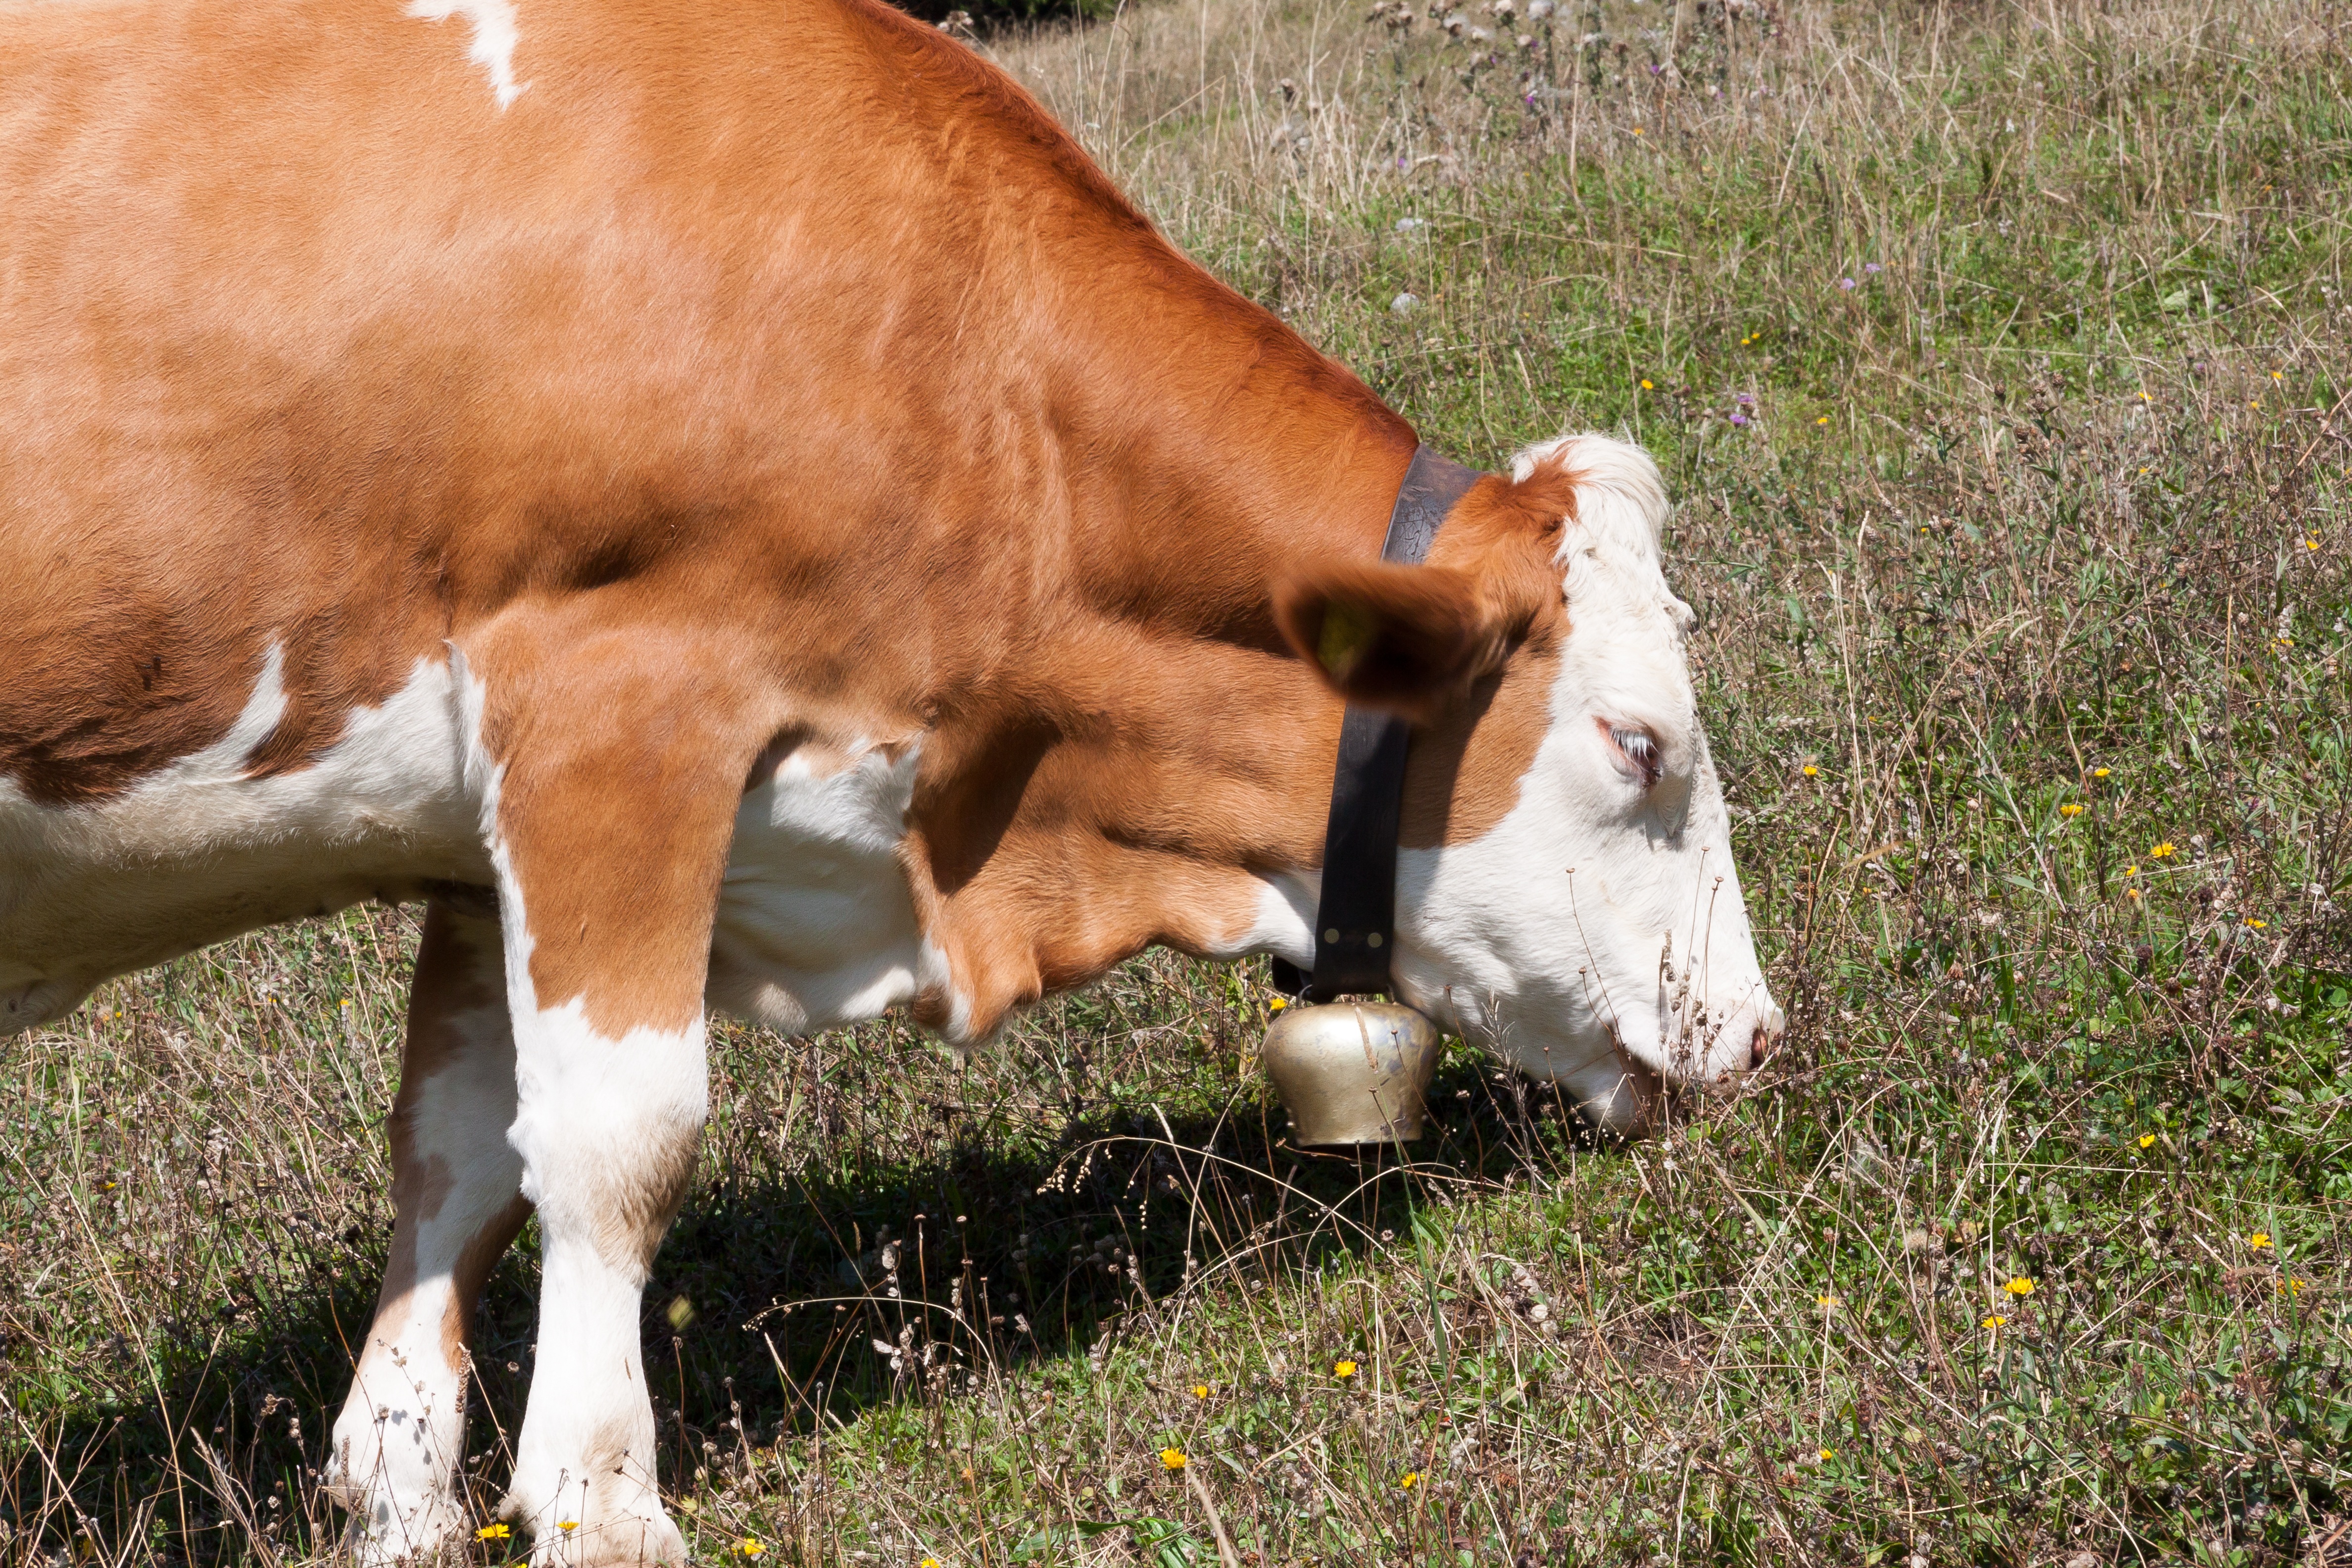
nature, grass, field, farm, meadow, animal, flock, summer, bell, cow, cattle, pasture, grazing, livestock, mammal, alpine, agriculture, beef, fauna, calf, graze, vertebrate, ruminant, alm, highlands, herbivores, dairy cow, cattle like mammal, cow goat family, jungrind